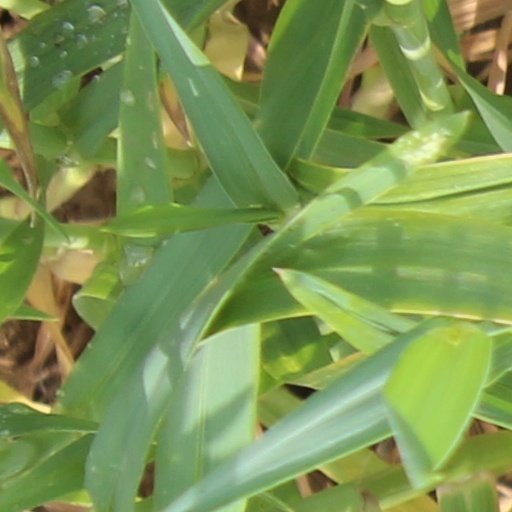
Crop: wheat